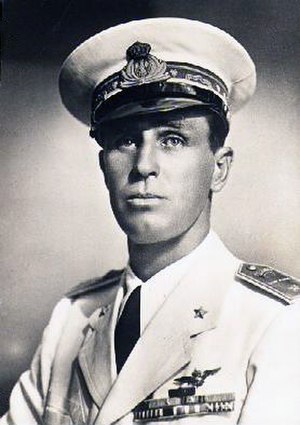
Amedeo af Savoyen-Aosta (1898-1942)
Amedeo af Savoyen-Aosta var en italiensk general, pilot og prins fra Huset Savoyen. Han var vicekonge og generalguvernør over Italiensk Østafrika fra 1937 til 1941.